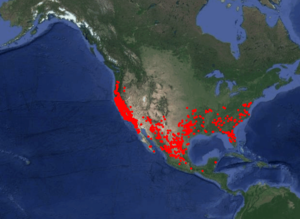
Le gui américain est une plante hémiparasite de la famille des Viscacées originaire d'Amérique du Nord.